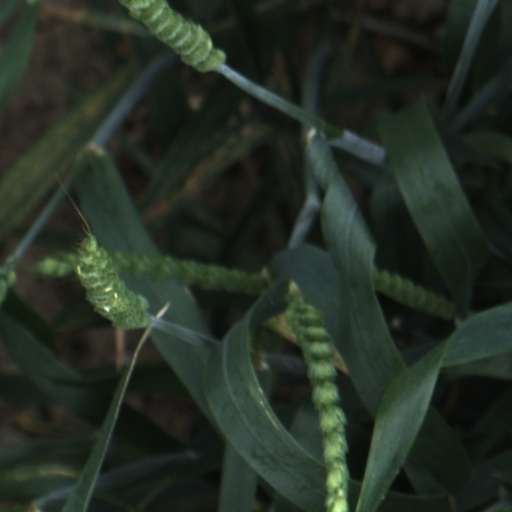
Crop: wheat